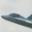
Label: airplane